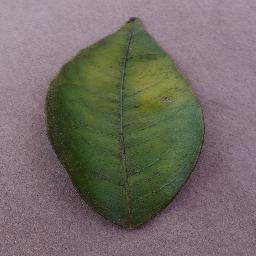
Label: Orange___Haunglongbing_(Citrus_greening)